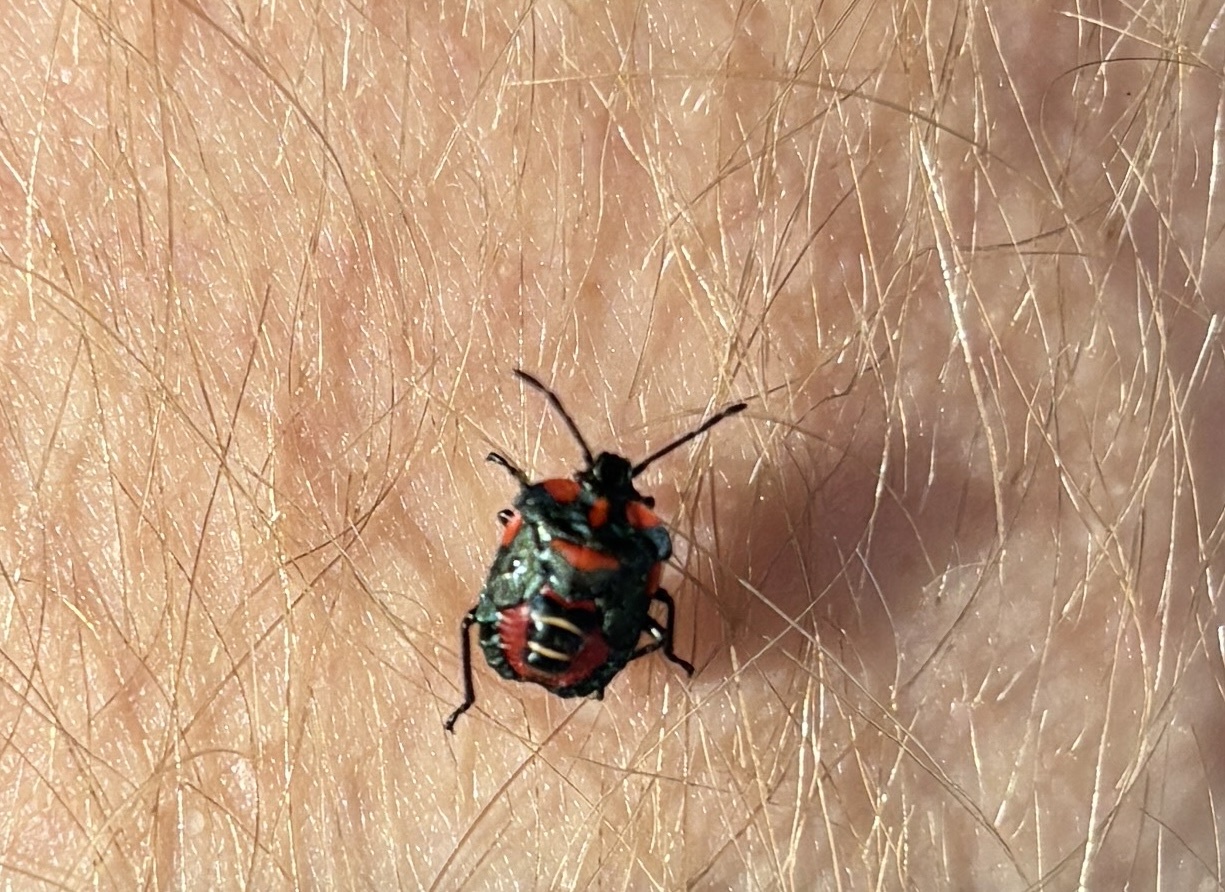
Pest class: stink_bug